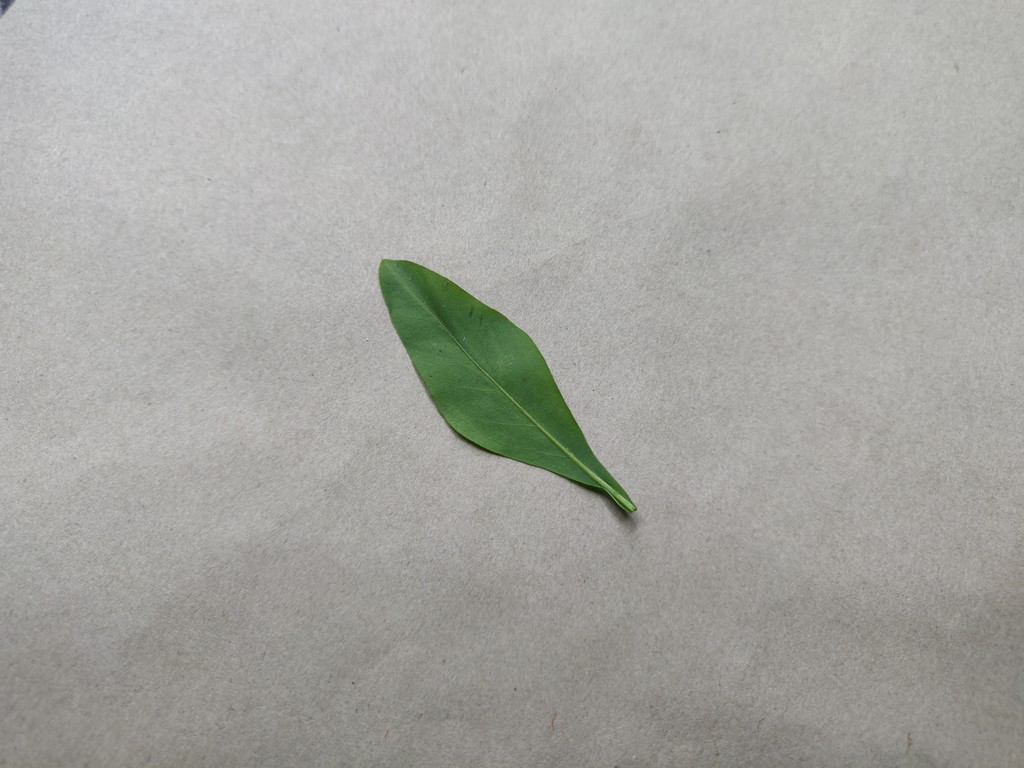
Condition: Healthy
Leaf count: single
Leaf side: back